Simikot Airport

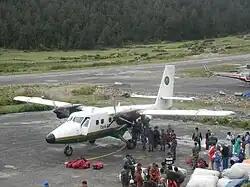
Tara Air Twin Otter at Simikot

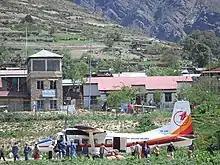
Flying Dragon Airlines Harbin Y-12 at Simikot Airport

Simikot Airport is a domestic airport located in Simikot serving Humla District, a district in Karnali Province in Nepal. It is the main tourist gateway on the Nepalese side to the Mount Kailash and Lake Manasarovar. As road access in this area of Nepal is weak, the airport facilitates travel in the whole district of Humla.